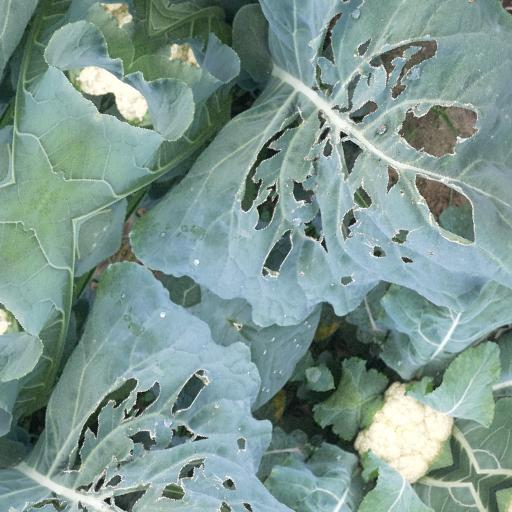
Label: Black Rot